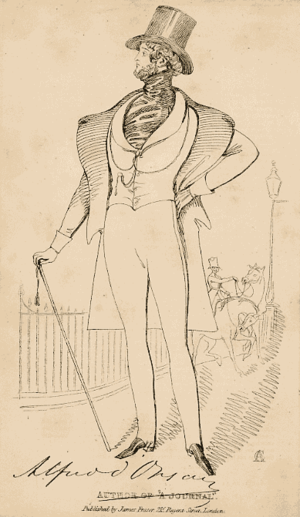
La Maison d'Âpre-Vent, en anglais Bleak House, est le neuvième roman publié par Charles Dickens, d'abord en vingt feuilletons entre mars 1852 et septembre 1853, puis en un volume en 1853.
Alfred Guillaume Gabriel Grimod d'Orsay dit Alfred d'Orsay, né à Paris le 4 septembre 1801 et mort à Chambourcy le 4 août 1852, est un artiste peintre, sculpteur, dandy et mécène français.